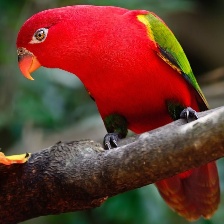
Species: CHATTERING LORY
Scientific name: LORIUS GARRULUS
ImageNet parent category: lorikeet